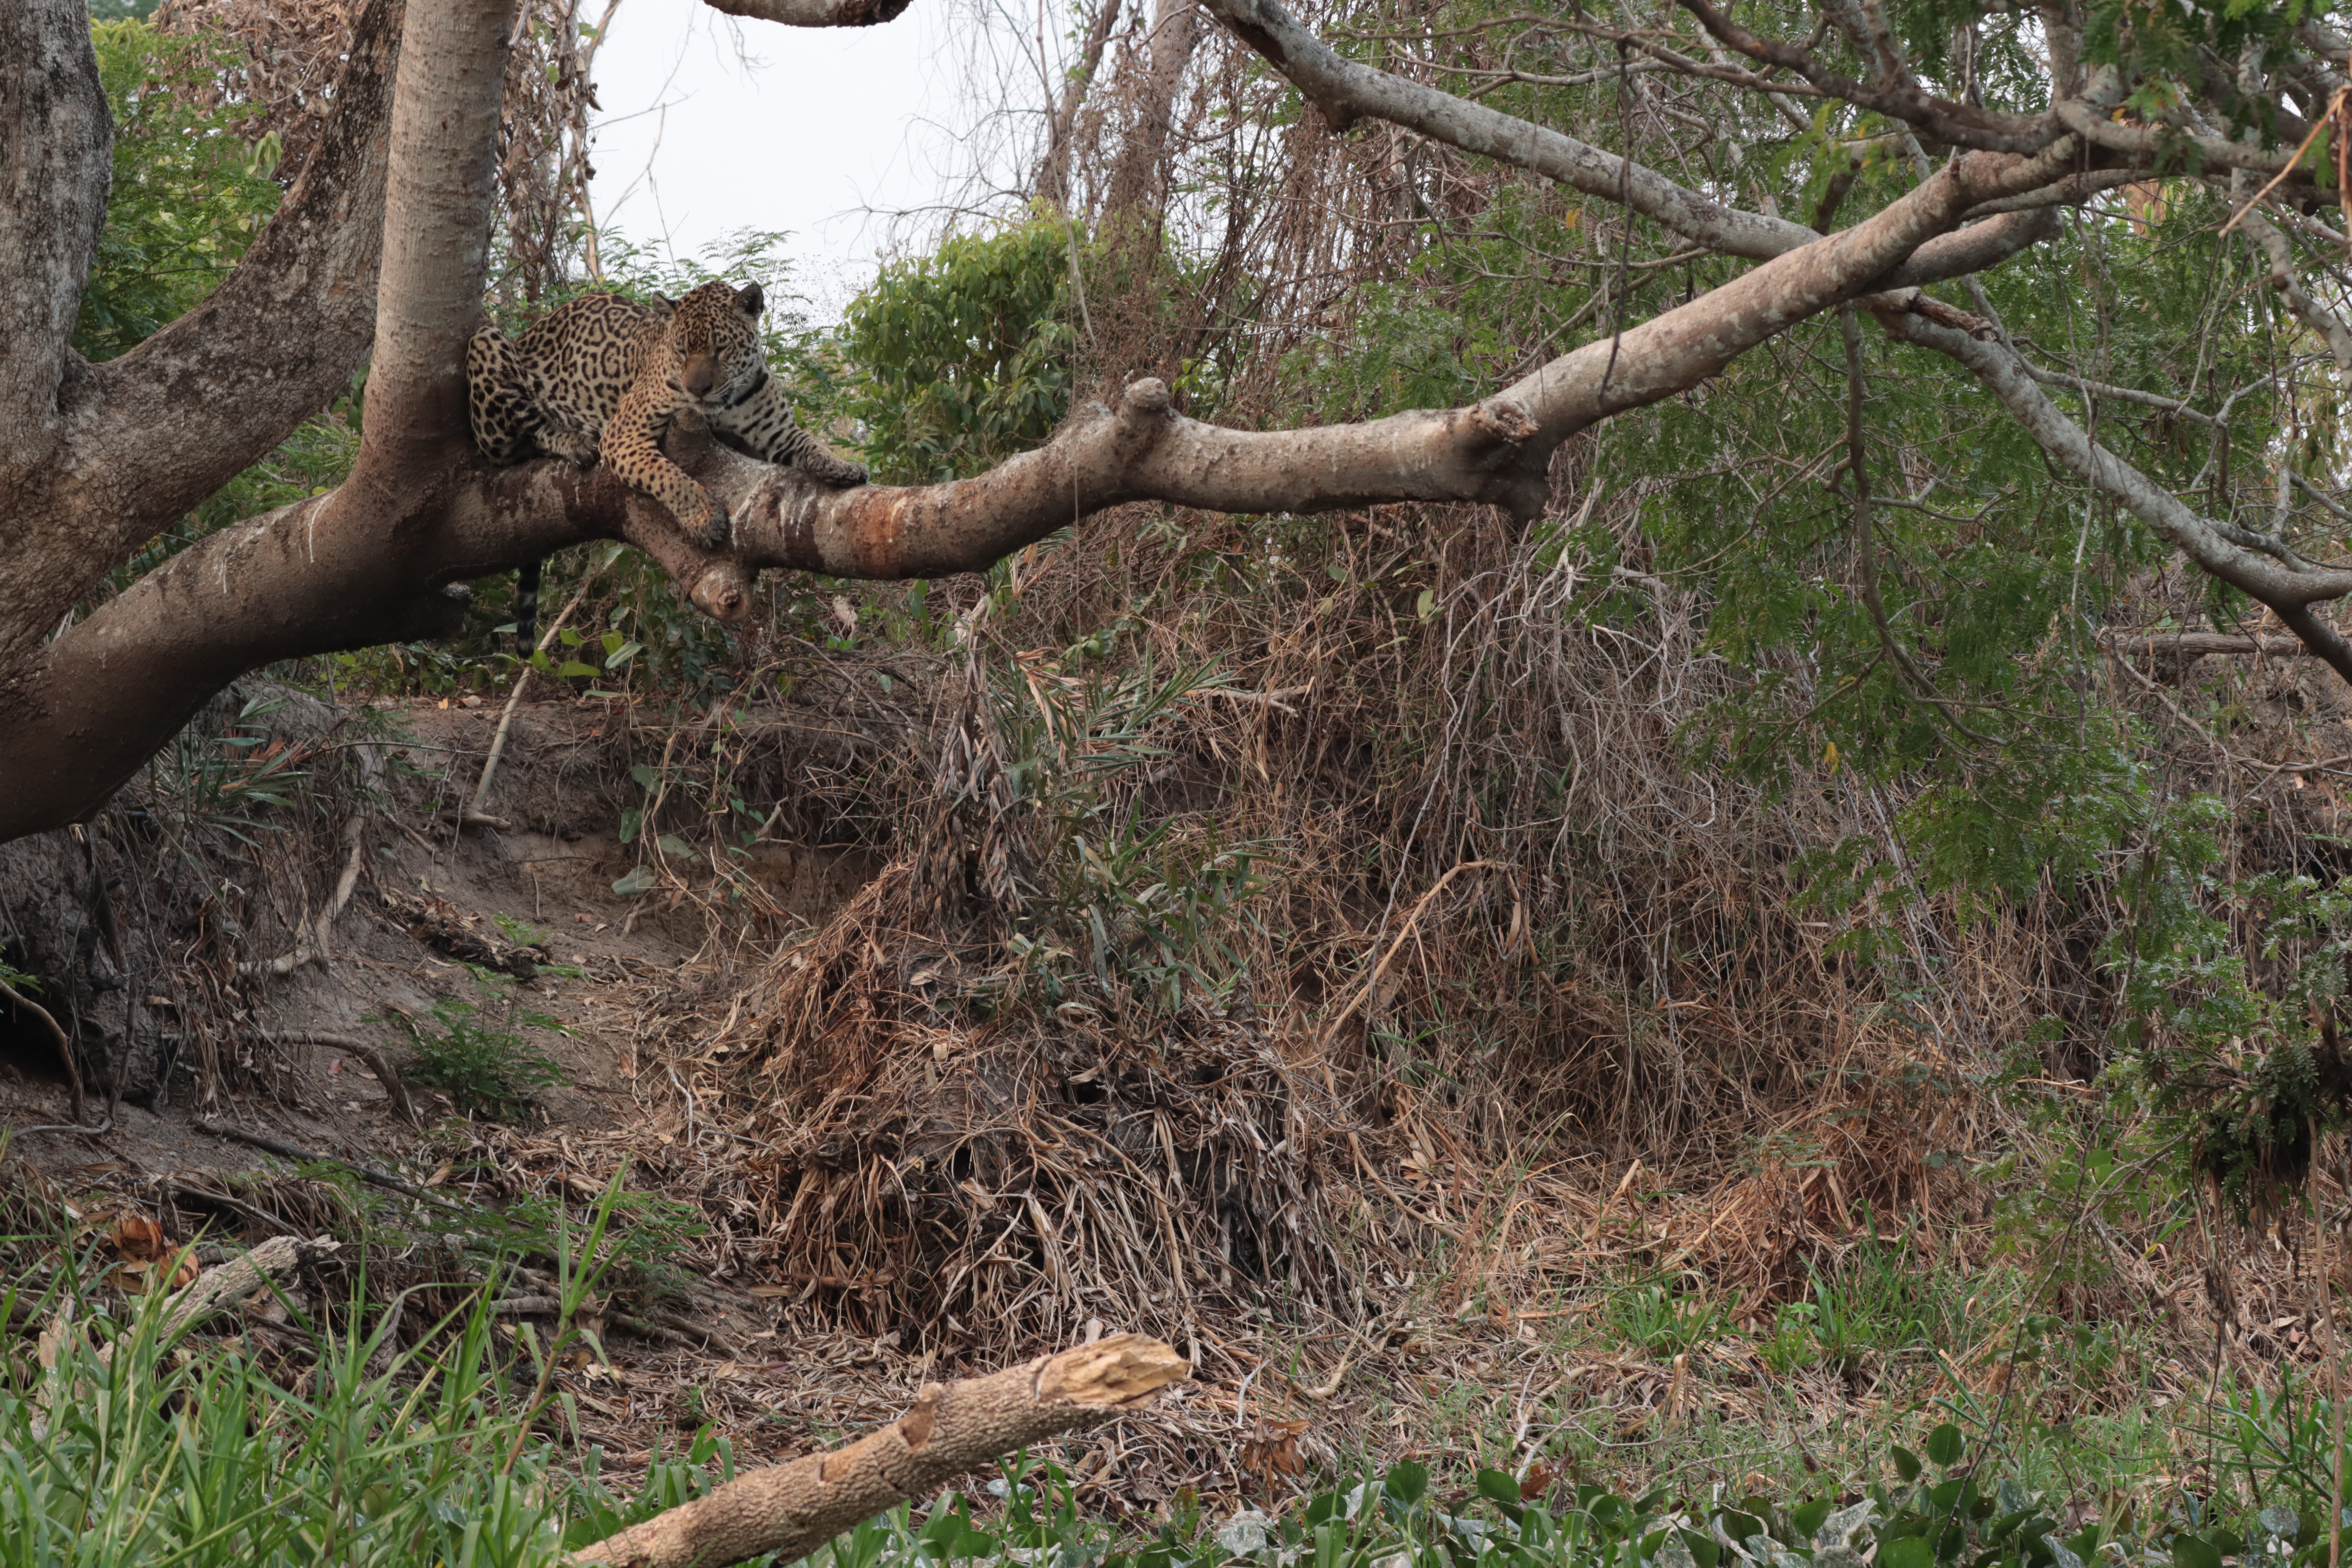
Jaguar: Medrosa